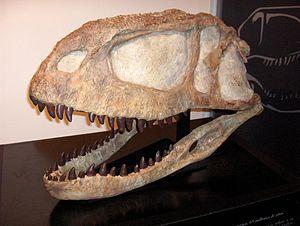
Abelisaurus est un genre éteint de dinosaures théropodes de la famille des abélisauridés ayant vécu au Crétacé supérieur en Amérique du Sud. Son nom signifie « lézard d'Abel » — de Roberto Abel, découvreur en 1983 de l'holotype et ancien directeur du musée provincial de Cipoletti en Argentine où le crâne est exposé. Ce crâne découvert par Roberto Abel est encore actuellement le seul spécimen connu, mais il suffit en 1985 aux paléontologues argentins José Bonaparte et Fernando Novas pour baptiser aussi bien le genre qu'une nouvelle famille pour le classer, les abélisauridés.
Les Abelisauridae constituent une famille éteinte de dinosaures théropodes.